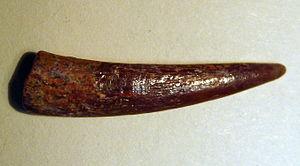
Siroccopteryx est un genre éteint de ptérosaures ptérodactyloïdes, découvert dans des sédiments du « Crétacé moyen » au Maroc. Certains chercheurs, comme David Unwin, considèrent le genre comme un synonyme plus récent de Coloborhynchus.